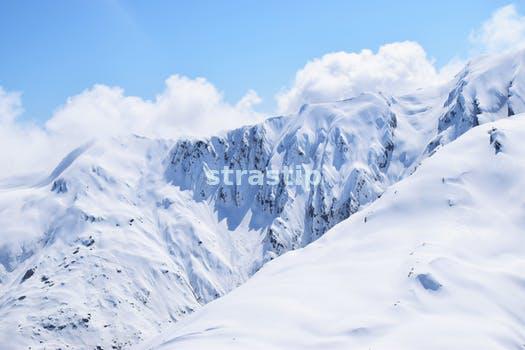
Label: Watermark